Dick Linder

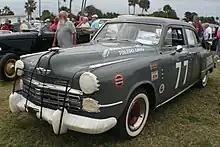
Linder's 1951 Studebaker

Richard Refeld Linder (April 6, 1923April 19, 1959) was an American professional race car driver from Pittsburgh, Pennsylvania.